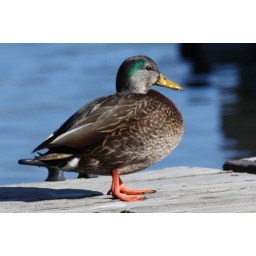
Likely mallard / black duck hybrid in East Falmouth, Massachusetts, on Janaury 29, 2010.